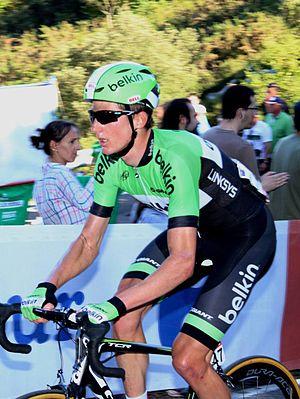
David Tanner, né le 30 septembre 1984 à Melbourne, est un coureur cycliste australien.